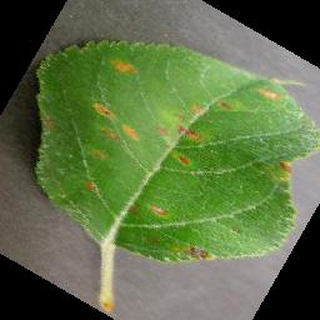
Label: apple_cedar_apple_rust